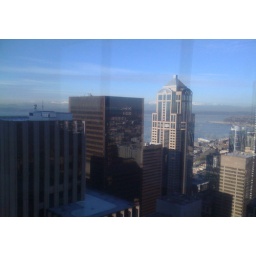
View from my office on a sunny day in Winter. Blue sky in February is worth taking a picture of!